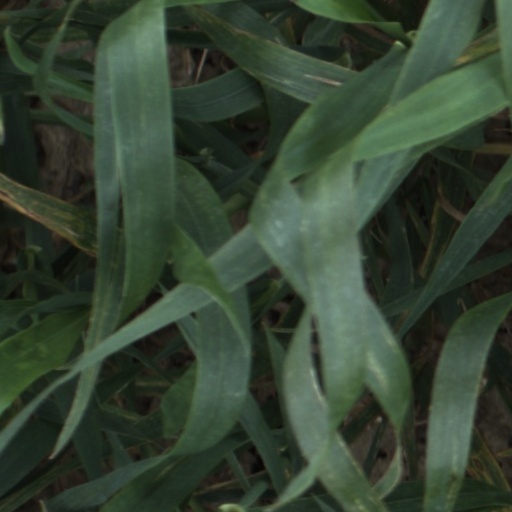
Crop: wheat